Marlies Veldhuijzen van Zanten

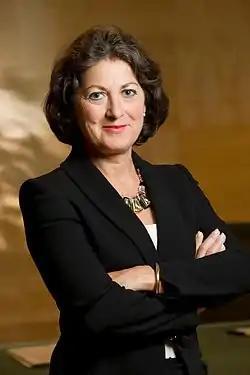
Marlies Veldhuijzen van Zanten

Marie Louise Lydia Elisabeth "Marlies" Veldhuijzen van Zanten-Hyllner (born 29 September 1953 in Gothenburg, Sweden) is a former Dutch politician of the Christian Democratic Appeal (CDA). She was the State Secretary for Health, Welfare and Sport in the first Rutte cabinet, serving from 14 October 2010 to 5 November 2012.